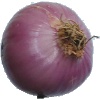
Label: Onion Red Peeled 1